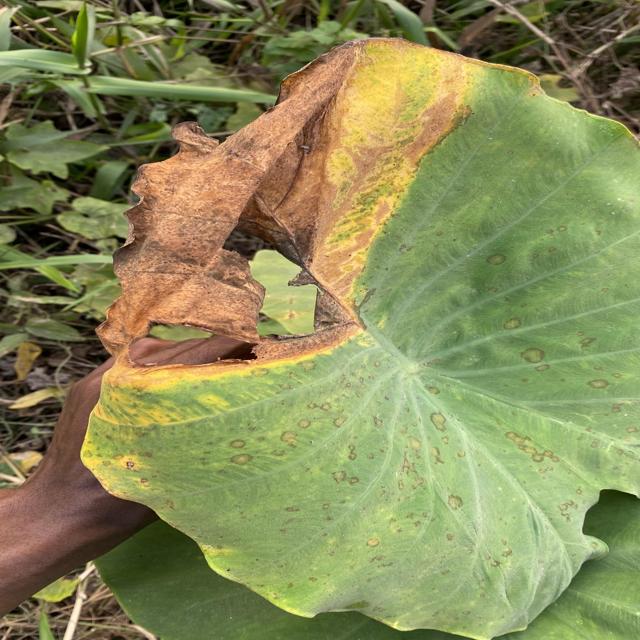
Label: Late_Blight